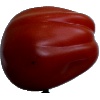
Label: tomato_heart